French invasion of Russia

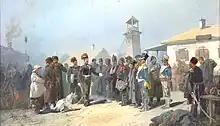
"Enlistment in the Cossacks of captured Poles of Napoleon's army, 1813". Painting of Nikolay Karazin, 1881

Russian forces also seized control of the French supply depots at Polotsk, Vitebsk and Minsk, dealing a severe blow to Napoleon's already faltering campaign. However, the convergence of forces led by Victor, Oudinot and Dombrowski at the Bobr bolstered the numerical strength of the Grande Armée back up to approximately 49,000 French combatants alongside some 40,000 stragglers. Despite this reinforcement, as all French corps advanced towards Borisov, they encountered another critical obstacle: the strategic bridge needed to cross the Berezina River had been destroyed by the Russian army. The ensuing Battle of Berezina, marked the campaign's final significant engagement, and proved to be a disastrous culmination for the French. Compounding their plight, the onset of thaw caused the ice to melt, necessitating the construction of two bridges. From a military standpoint, the subsequent escape could be deemed a strategic victory for the French, albeit amidst substantial losses. However, it also represented a missed opportunity for the Russians, who laid blame on Pavel Chichagov for his failure to fully capitalize on the situation.